Los Angeles Pacific Railroad

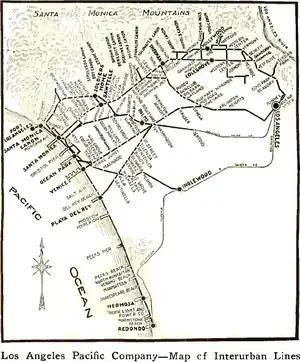
Los Angeles Pacific Railroad map, 1909

The Los Angeles Pacific Railroad (1896−1911) (LAP) was an electric public transit and freight railway system in Los Angeles County, California. At its peak it had of track extending from Downtown Los Angeles to the Westside, Santa Monica, and the South Bay towns along Santa Monica Bay.